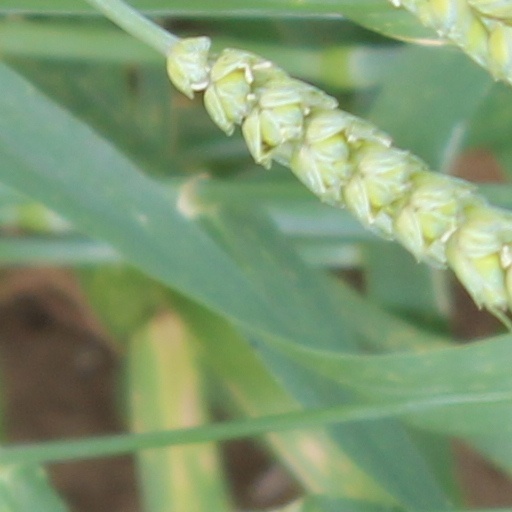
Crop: wheat